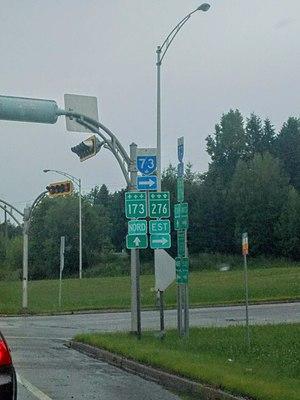
Panneaux à l'intersection des routes 173 (route du Président-Kennedy) et 276 (Côte Taschereau) à Saint-Joseph-de-Beauce (Québec).
La route 276 est une route régionale québécoise située sur la rive sud du fleuve Saint-Laurent. Elle dessert la région administrative de Chaudière-Appalaches.